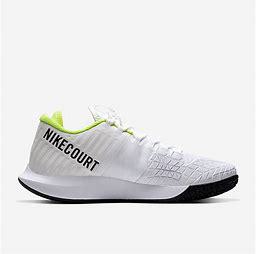
Brand: Nike
Model: Court Air Zoom Zero